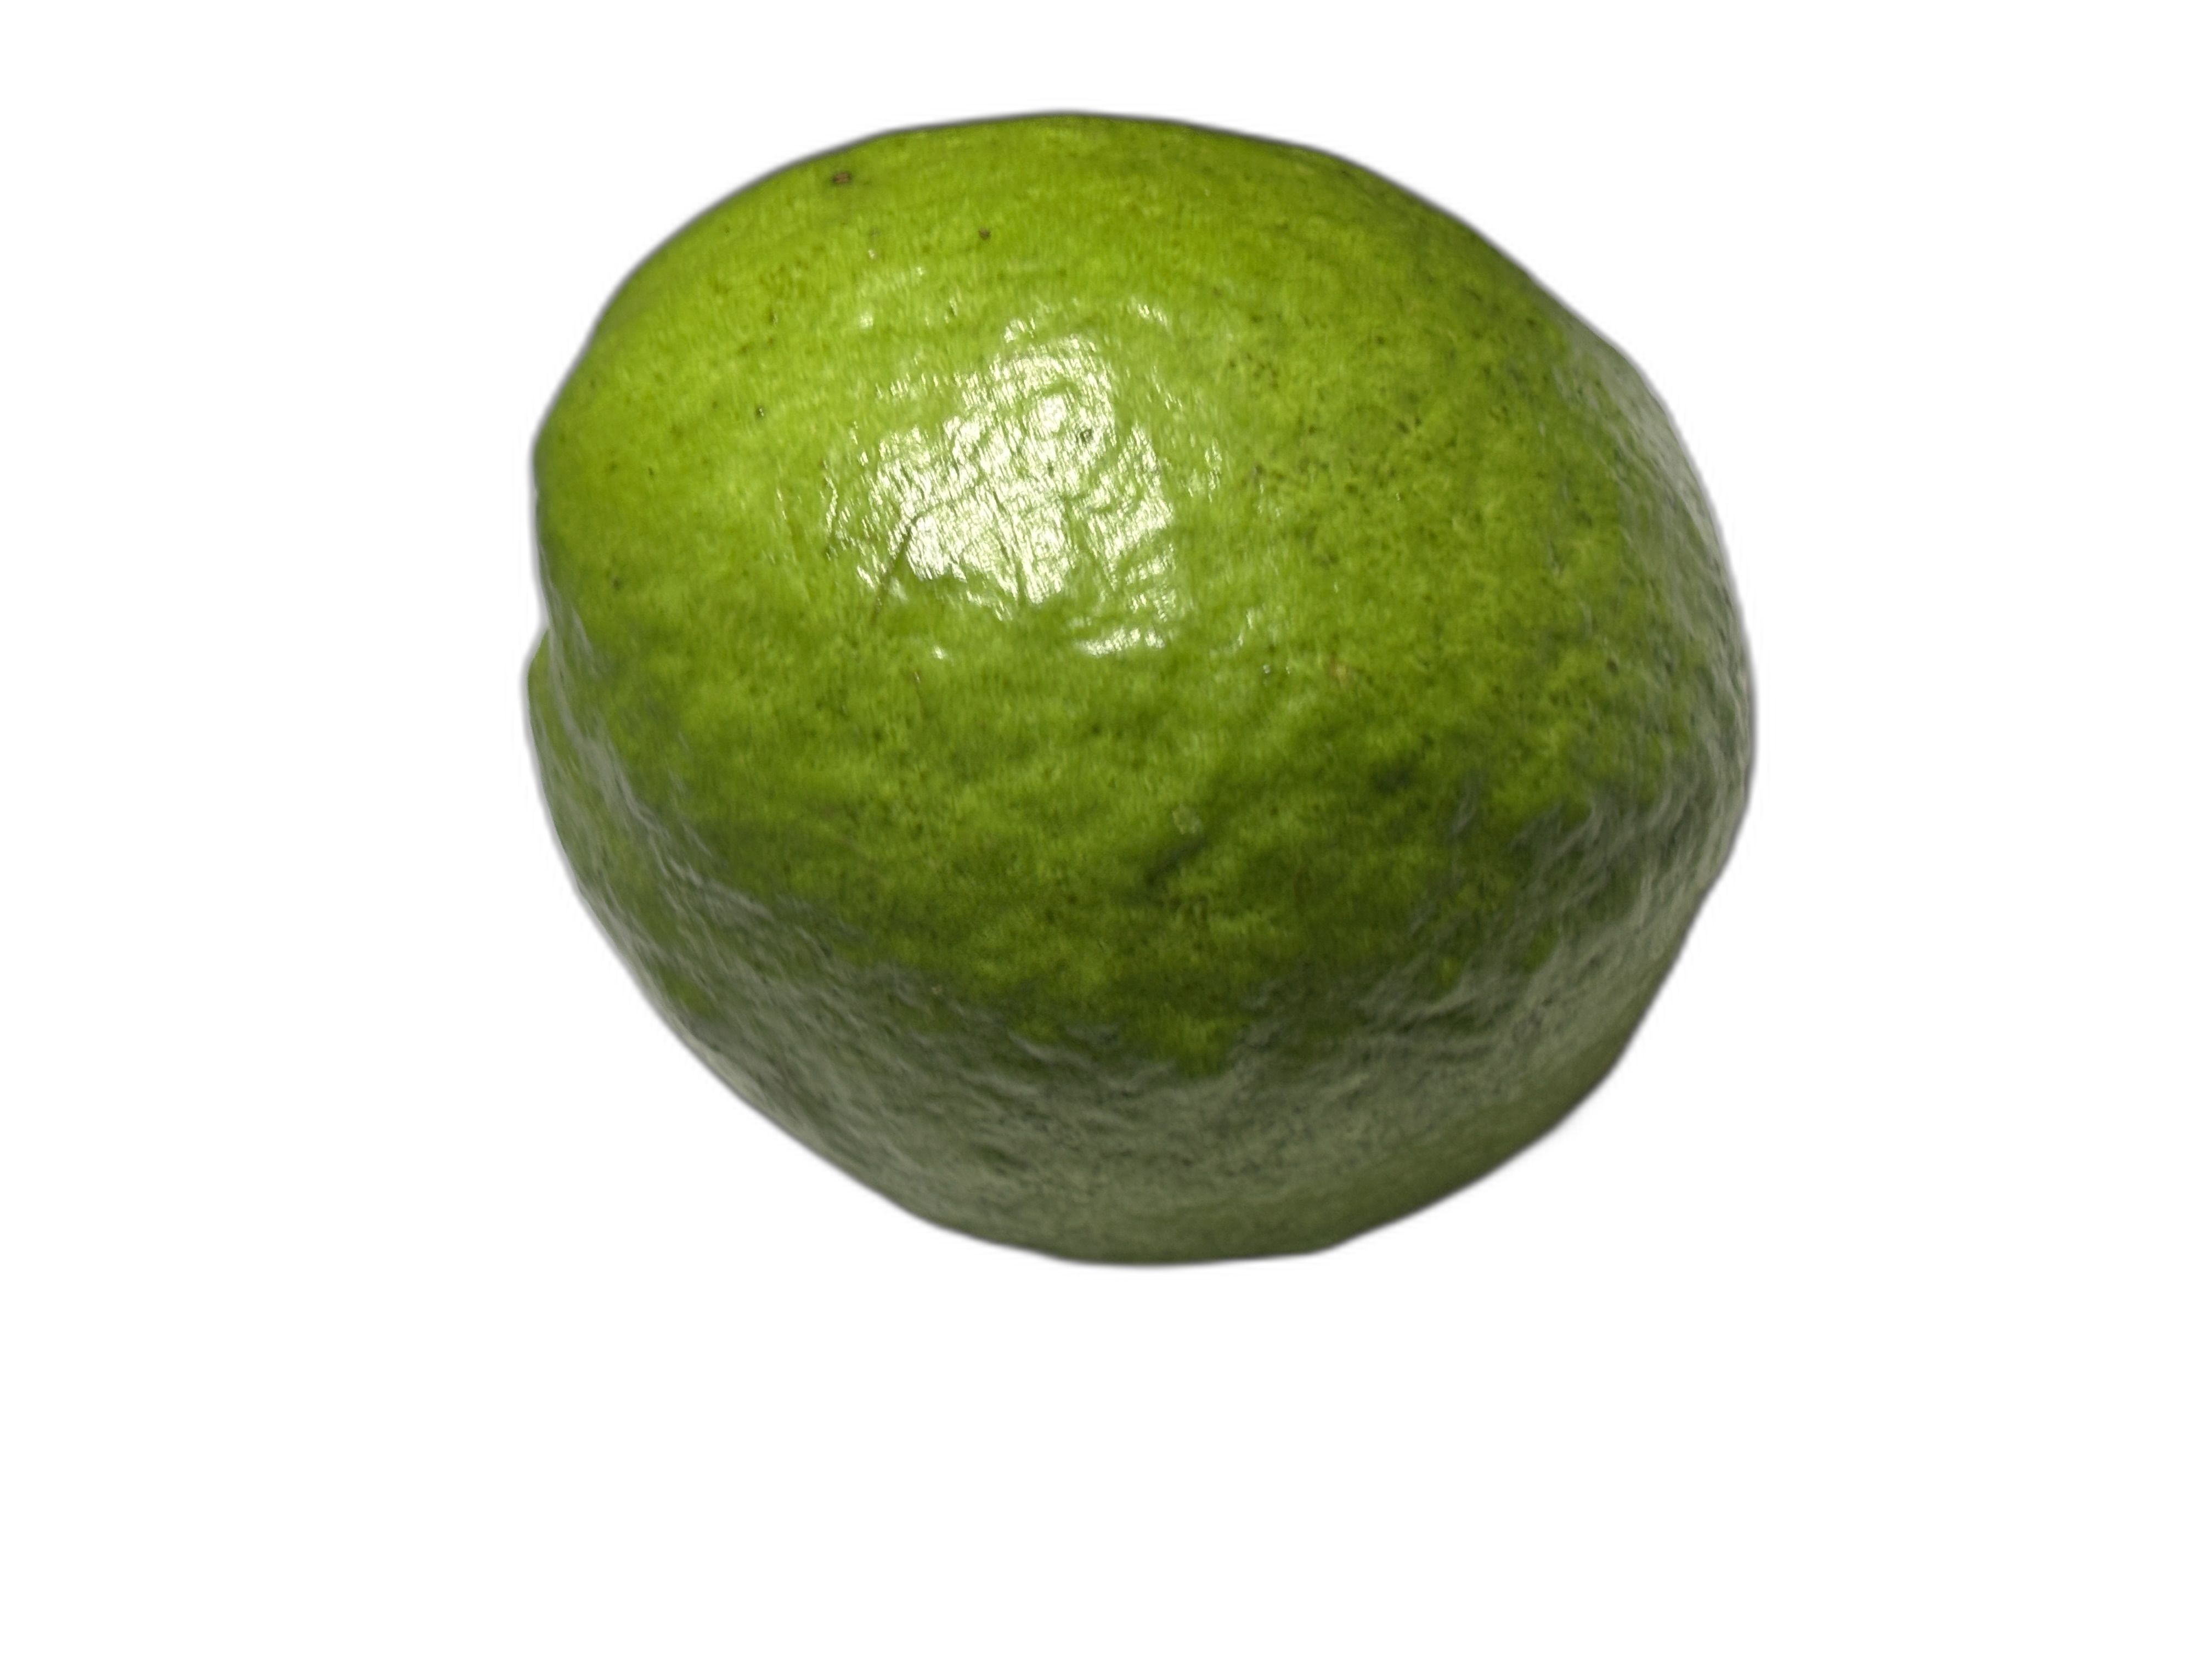
Plant part: fruit
Disease: Healthy